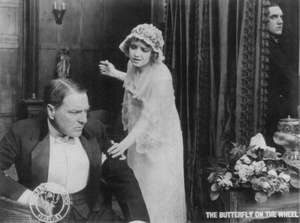
Insouciance est un film muet américain de Maurice Tourneur, sorti en 1915.